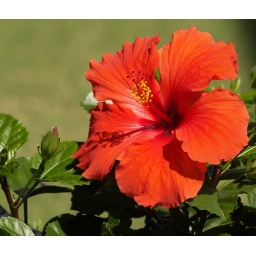
This was blooming in the flower bed at the bank. And I always have my camera.LOL!